Roman Romanyuk

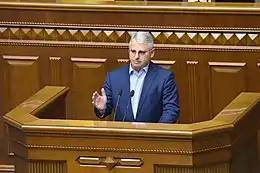
Roman Romanyuk 2018, Verkhovna Rada

Romanyuk is a candidate (number 6 on the election list) for the Kyiv City Council of the party UDAR in the 2020 Kyiv local election set for 25 October 2020. SHOCK LISTS OF THE MAYOR IN KYIV: Who is running for council?, Civil movement "Chesno" (21 September 2020)